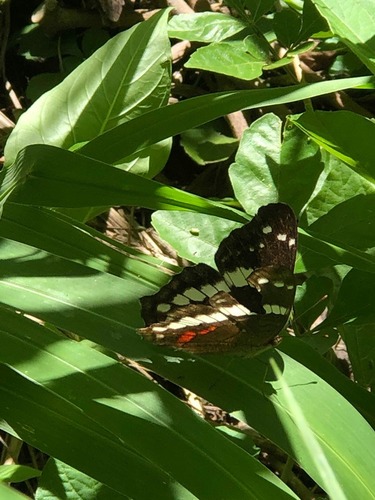
Scientific name: Anartia fatima
Common name: Banded peacock
Family: Nymphalidae
Order: Lepidoptera
Pollinator type: Primary pollinator
Habitat: Open areas and gardens
Geographic range: South America
Conservation status: Least Concern